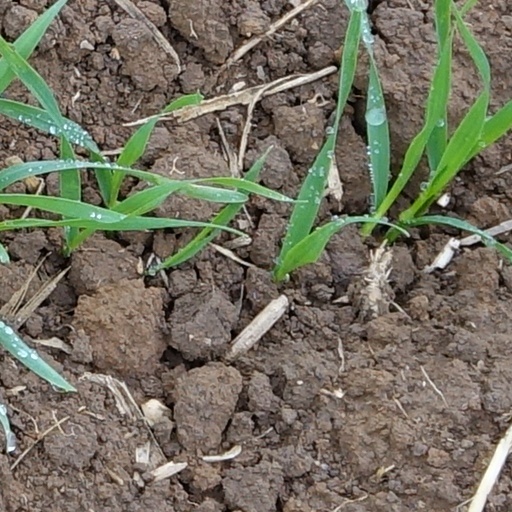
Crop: wheat